The Texas Tornado (1928 film)

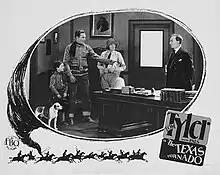

The Texas Tornado is a 1928 American silent Western film directed by Frank Howard Clark and starring Tom Tyler, Frankie Darro and Nora Lane.